Computer terminal

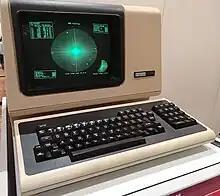
A normally text-only VT100 terminal with a VT640 conversion board displaying graphics

A graphical terminal can display images as well as text. Graphical terminals are divided into vector-mode terminals, and raster mode.